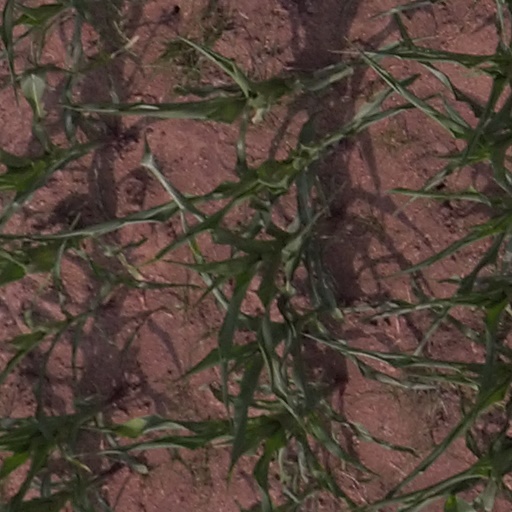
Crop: maize; corn